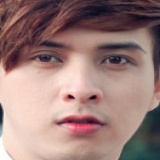
ca sĩ Hồ Quang Hiếu